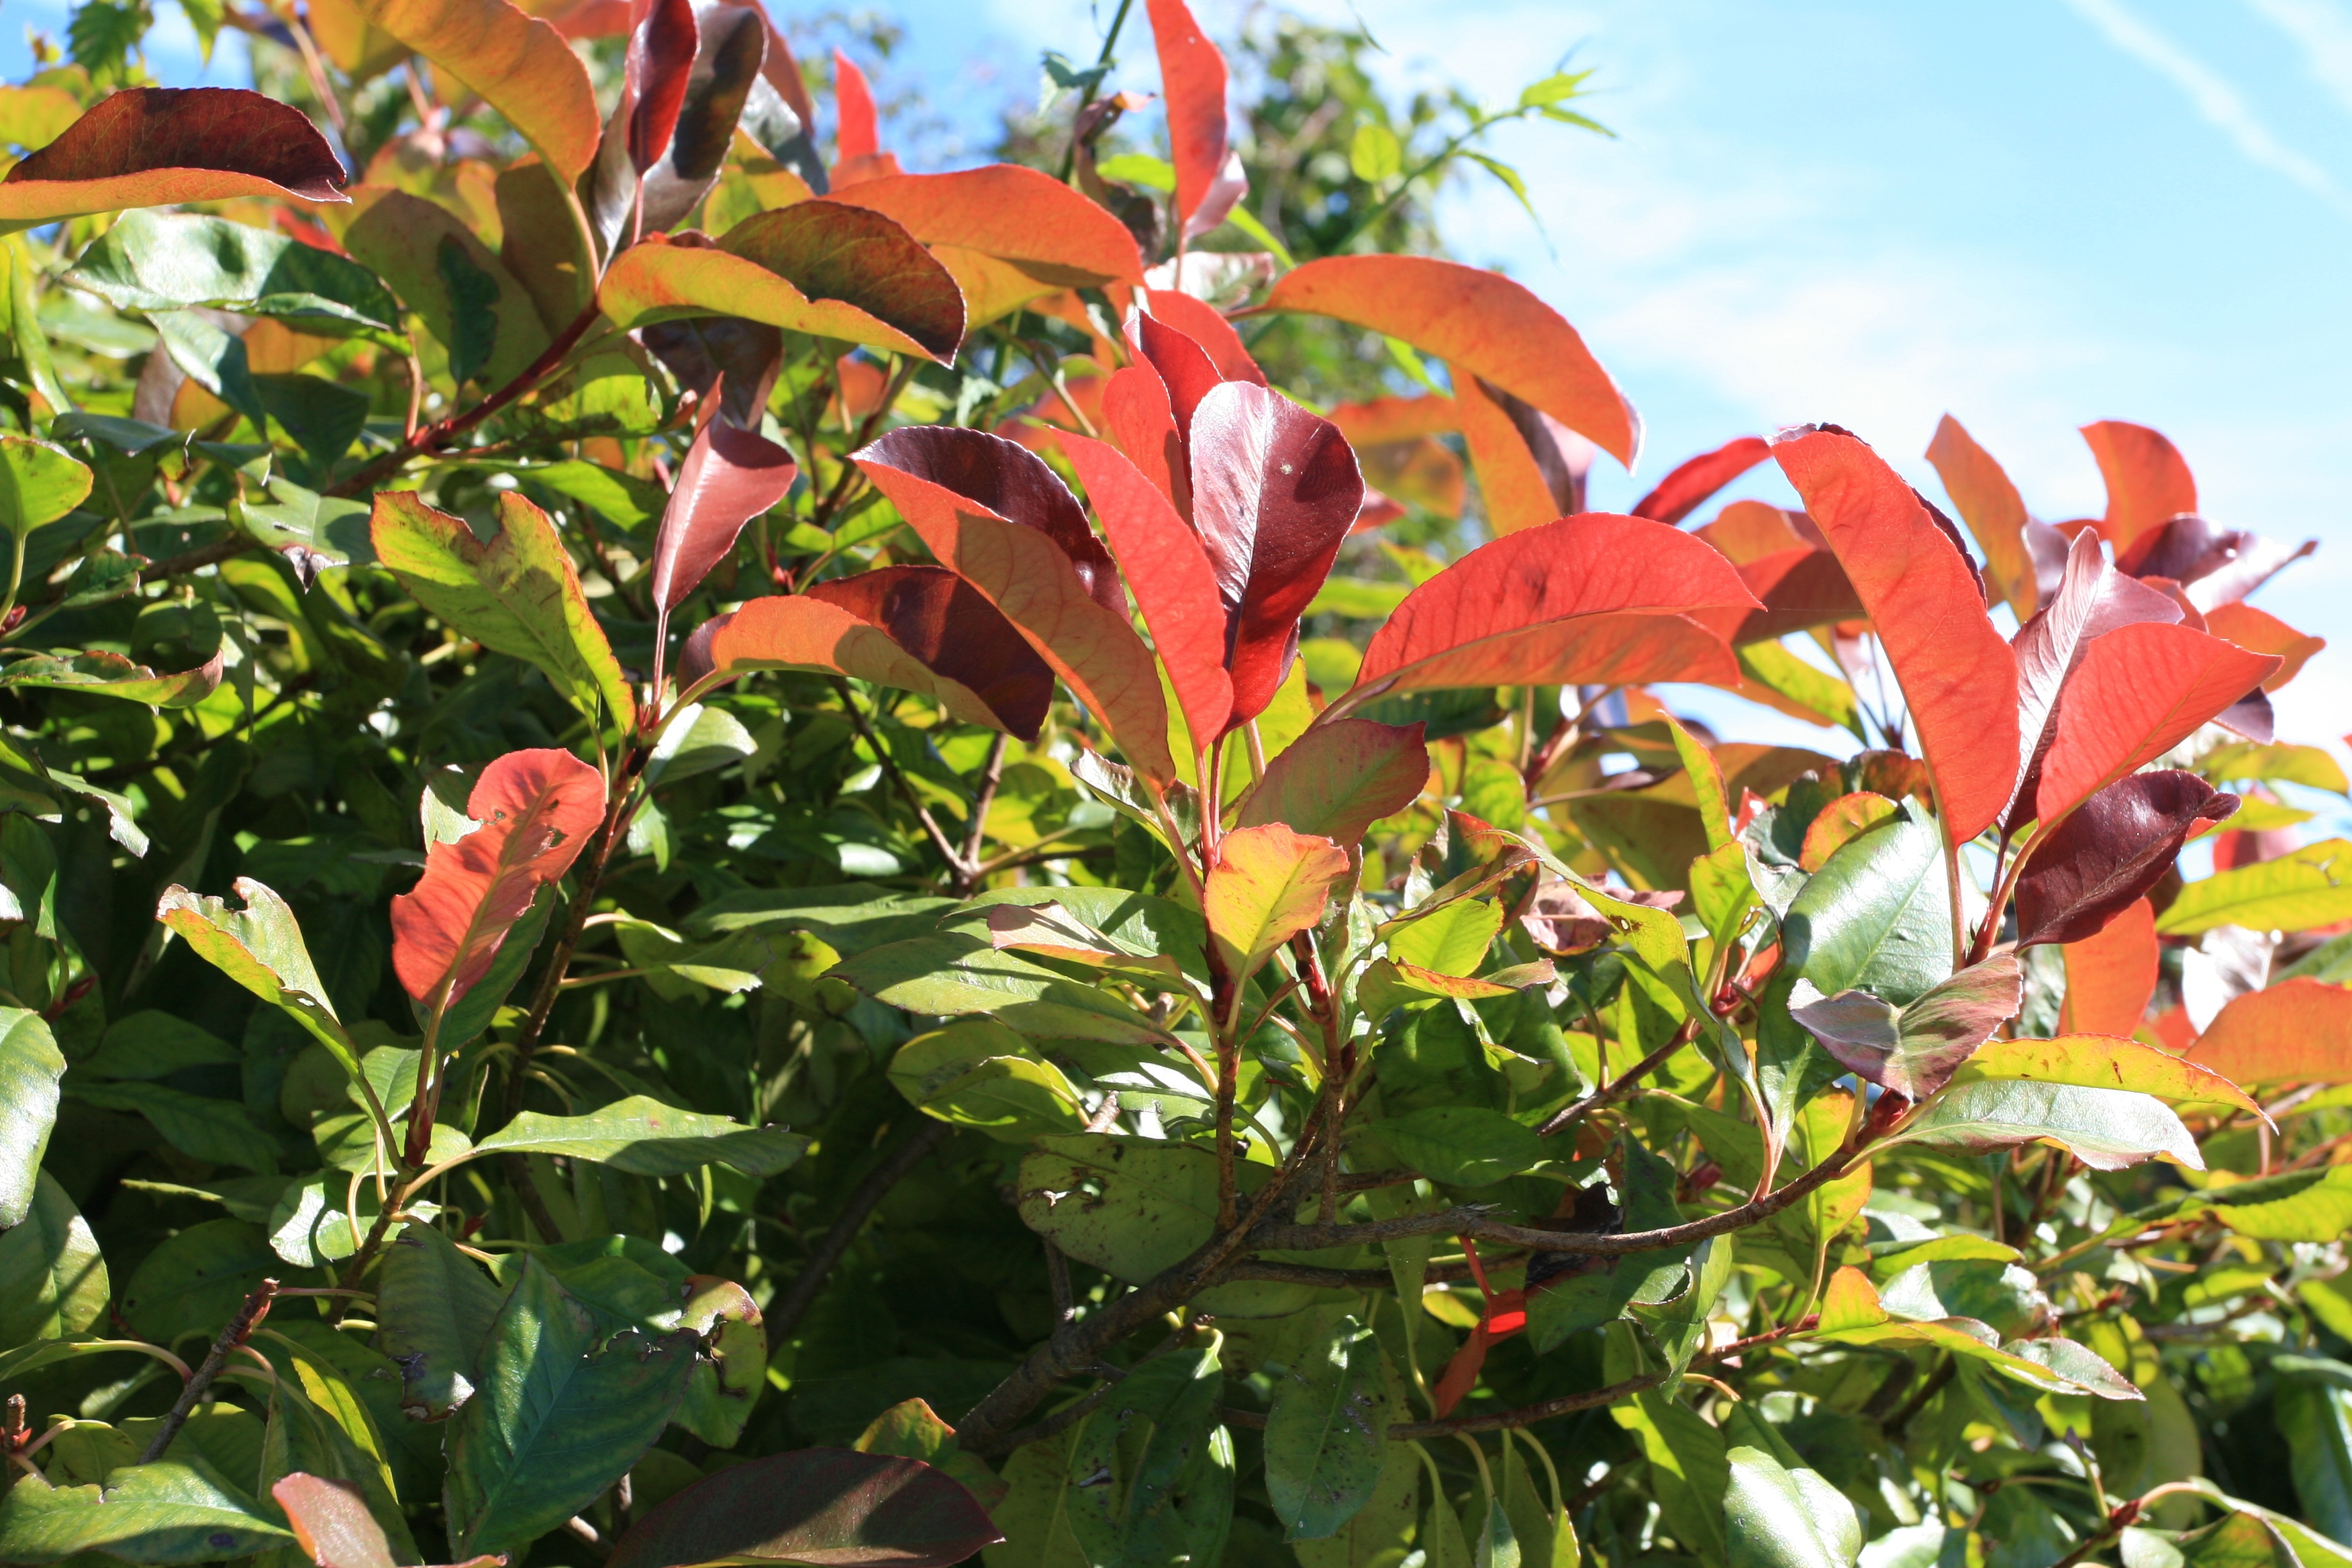
tree, nature, plant, leaf, flower, summer, bush, food, red, produce, leaves, shrub, flowering plant, red and green, woody plant, land plant